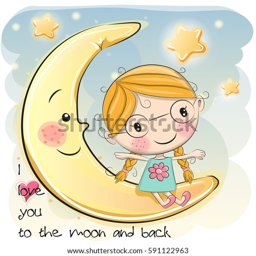
girl is sitting on the moon